EuroFront

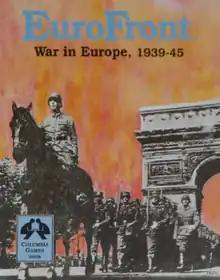
Box cover of 1st edition, 1995

EuroFront, subtitled "War in Europe, 1939-45", is a set of board wargame rules published by Columbia Games in 1995 that allows the previously published "EastFront", "WestFront" and "MedFront" wargames to be combined into one campaign that simulates the entire European Theatre of World War II. In addition to the Allied and Axis counters in these three games, "EuroFront" also adds pieces representing many other nationalities such as Dutch, Polish and Greek.